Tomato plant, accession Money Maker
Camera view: bottom (45 deg); turntable rotation: 240 degrees
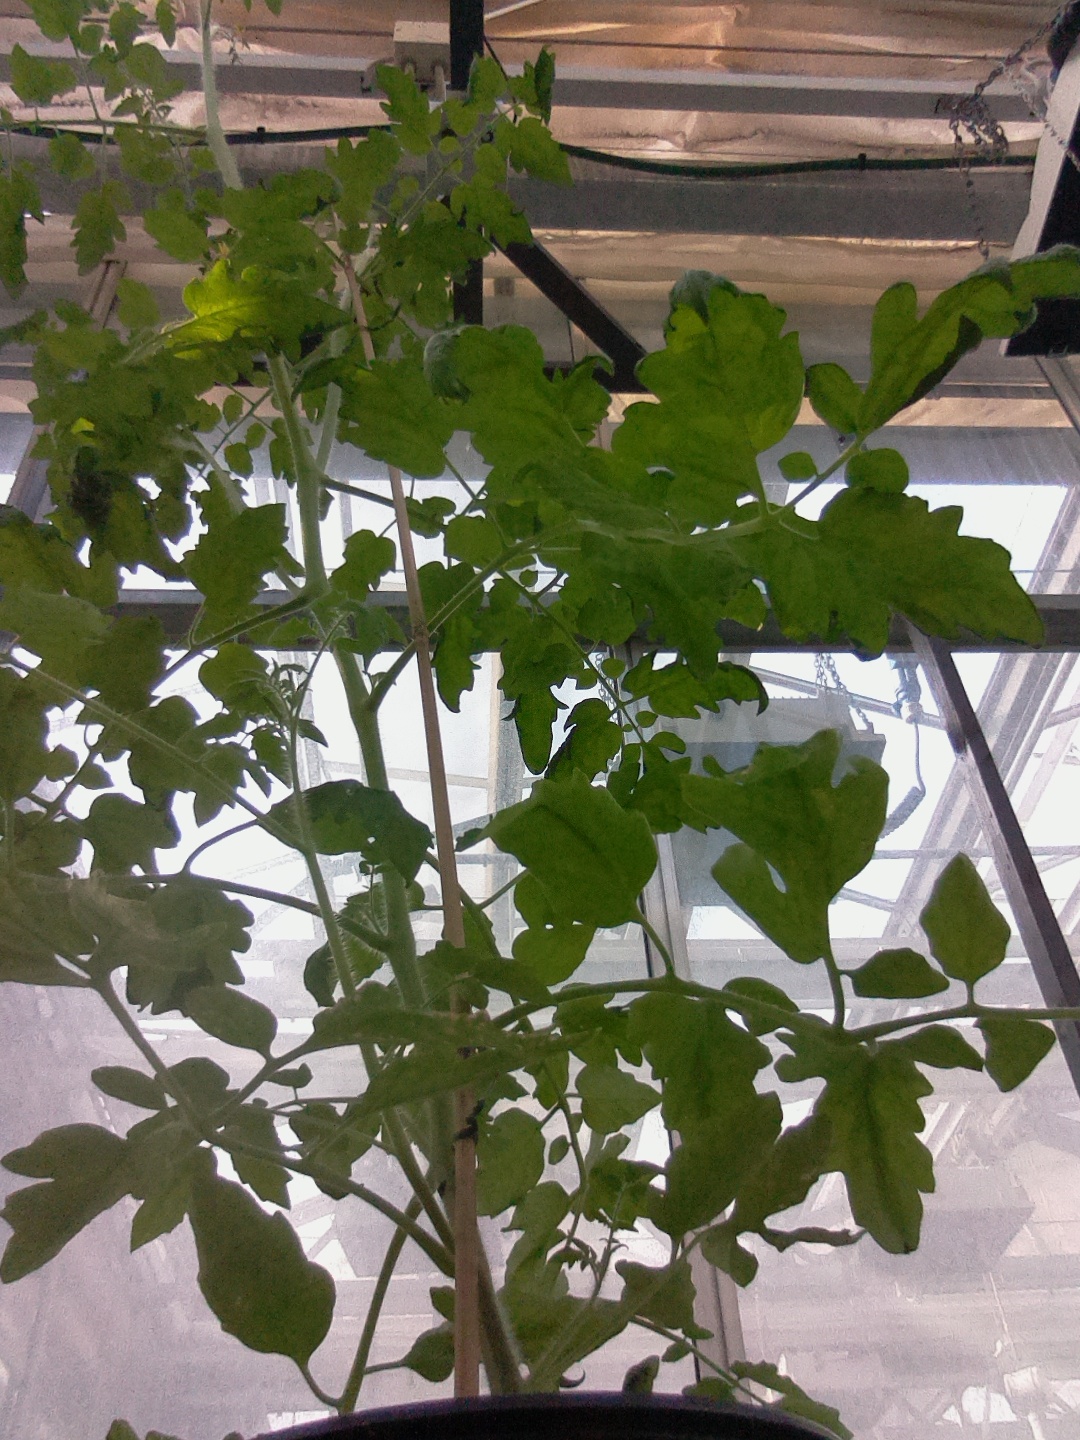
BBCH growth stage 67: Full flowering, 70%-80% of flowers open, more petals falling